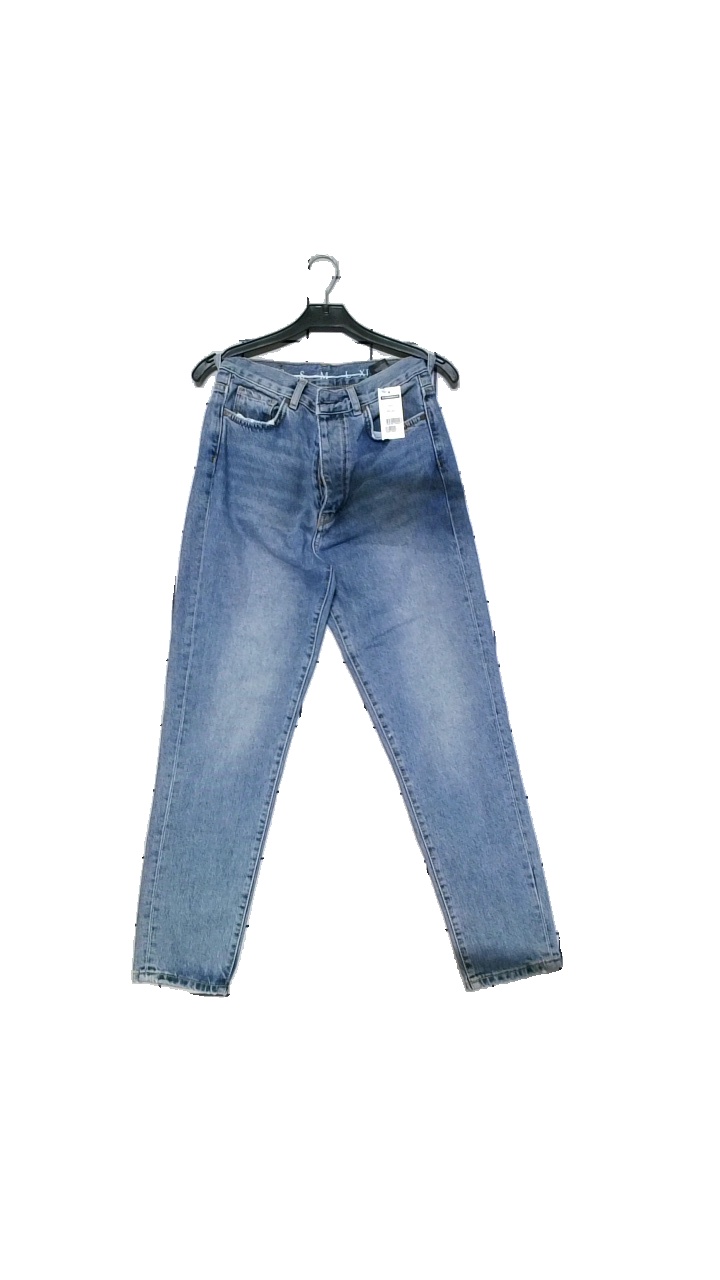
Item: Jeans (Unisex)
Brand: Never Denim Låg
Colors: Blue
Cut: Regular, Tight
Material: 100% cotton
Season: All
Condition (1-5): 4
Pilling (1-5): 3
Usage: Reuse
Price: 50-100